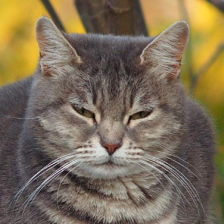
Label: animals